Jeff Karstens

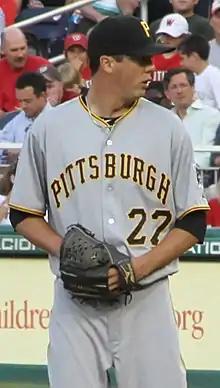
Karstens with the Pittsburgh Pirates

Jeffrey Wayne Karstens (born September 24, 1982) is a former right-handed starting pitcher in Major League Baseball (MLB). Karstens pitched for the New York Yankees in 2006 and 2007 and the Pittsburgh Pirates from 2008 to 2012.